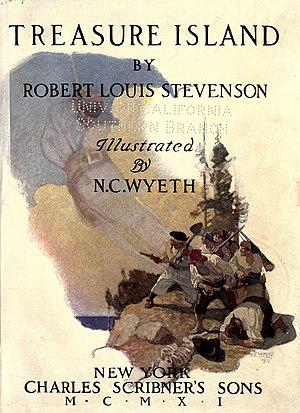
Quinze marins ou Dead Man's Chest est une chanson de marin dont la création a été initié par Robert Louis Stevenson dans son roman de L'île au trésor. Il a été, par la suite, développé dans un poème intitulé Derelict de Young E. Allison, publié dans le Courrier-Journal de Louisville en 1891. Il a depuis été utilisé dans de nombreuses œuvres postérieures sous diverses formes, dont une interprétation par Michel Tonnerre.